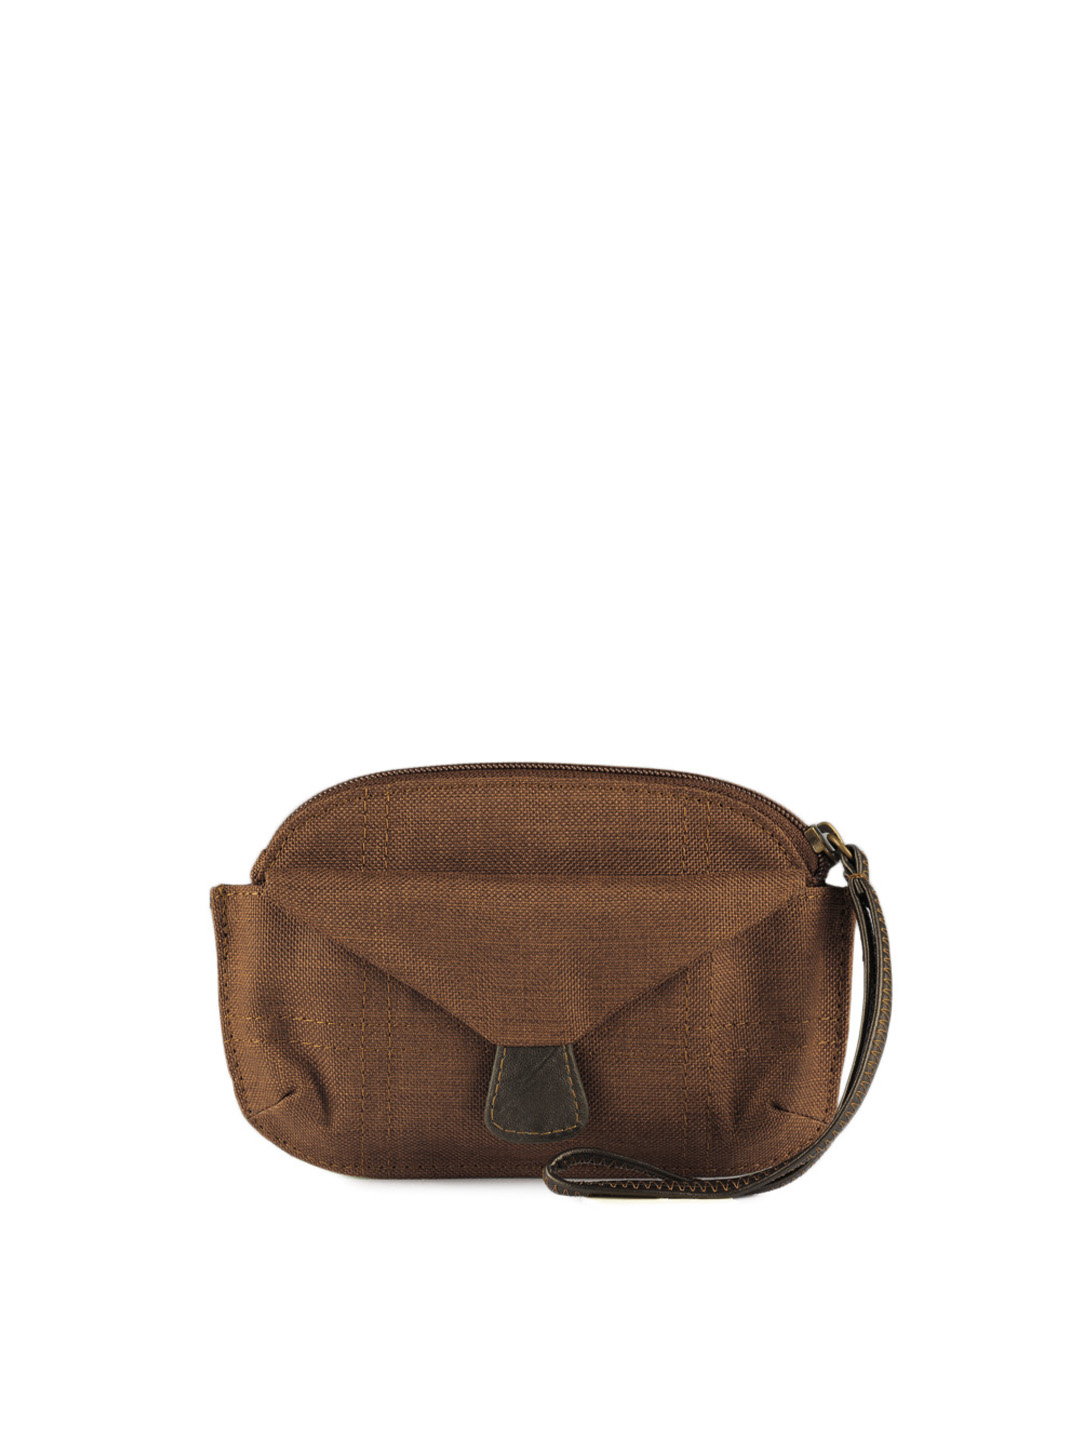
Baggit Women Brown Chakde Lips Mobile Pouch
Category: Accessories / Bags / Mobile Pouch
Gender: Women
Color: Tan
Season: Fall 2012
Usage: Casual